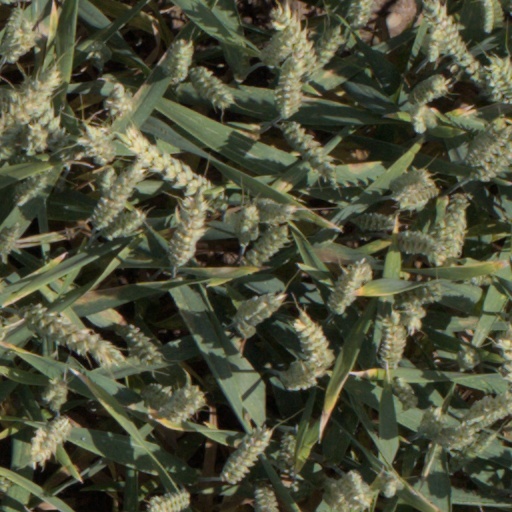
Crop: wheat